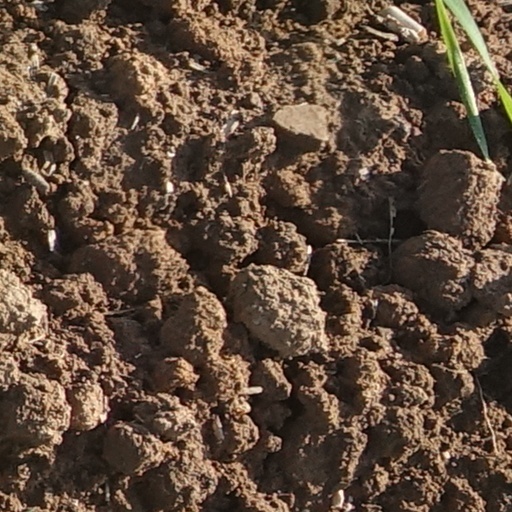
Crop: wheat